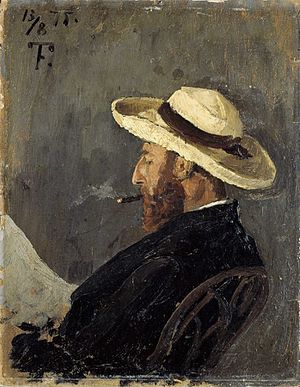
Frits Thaulow / Galleri
Frits Thaulow var en norsk landskabsmaler.